Dartmoor Preservation Association

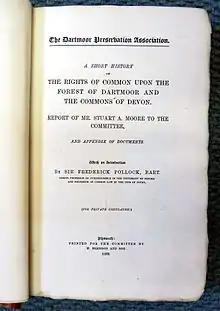
Frontispiece of DPA book about Commons and Commoners' Rights, published 1890

The first publication of the DPA, in 1890, was a short history of commoners' rights on Dartmoor and the commons of Devon. This notes a decrease in the numbers of animals even in medieval times: in 1296 – 5,000 cattle, 487 horses, 131 folds of sheep; in 1316 – 3,292 cattle, 368 horses, 100 folds of sheep. "An important battle occurred in 1894 when the Corporation of London attempted to buy the whole of Dartmoor in order to pipe its water to Paddington alongside Brunel’s recently converted railway, when it went from broad gauge to standard gauge. The DPA led the revolt against this". In 1897, the DPA went to court to fight successfully the enclosure of a section of Peter Tavy Great Common, in support of a farmer. Commoners rights seem to have been a settled issue in recent years: except for where they are impinged upon by the military presence.